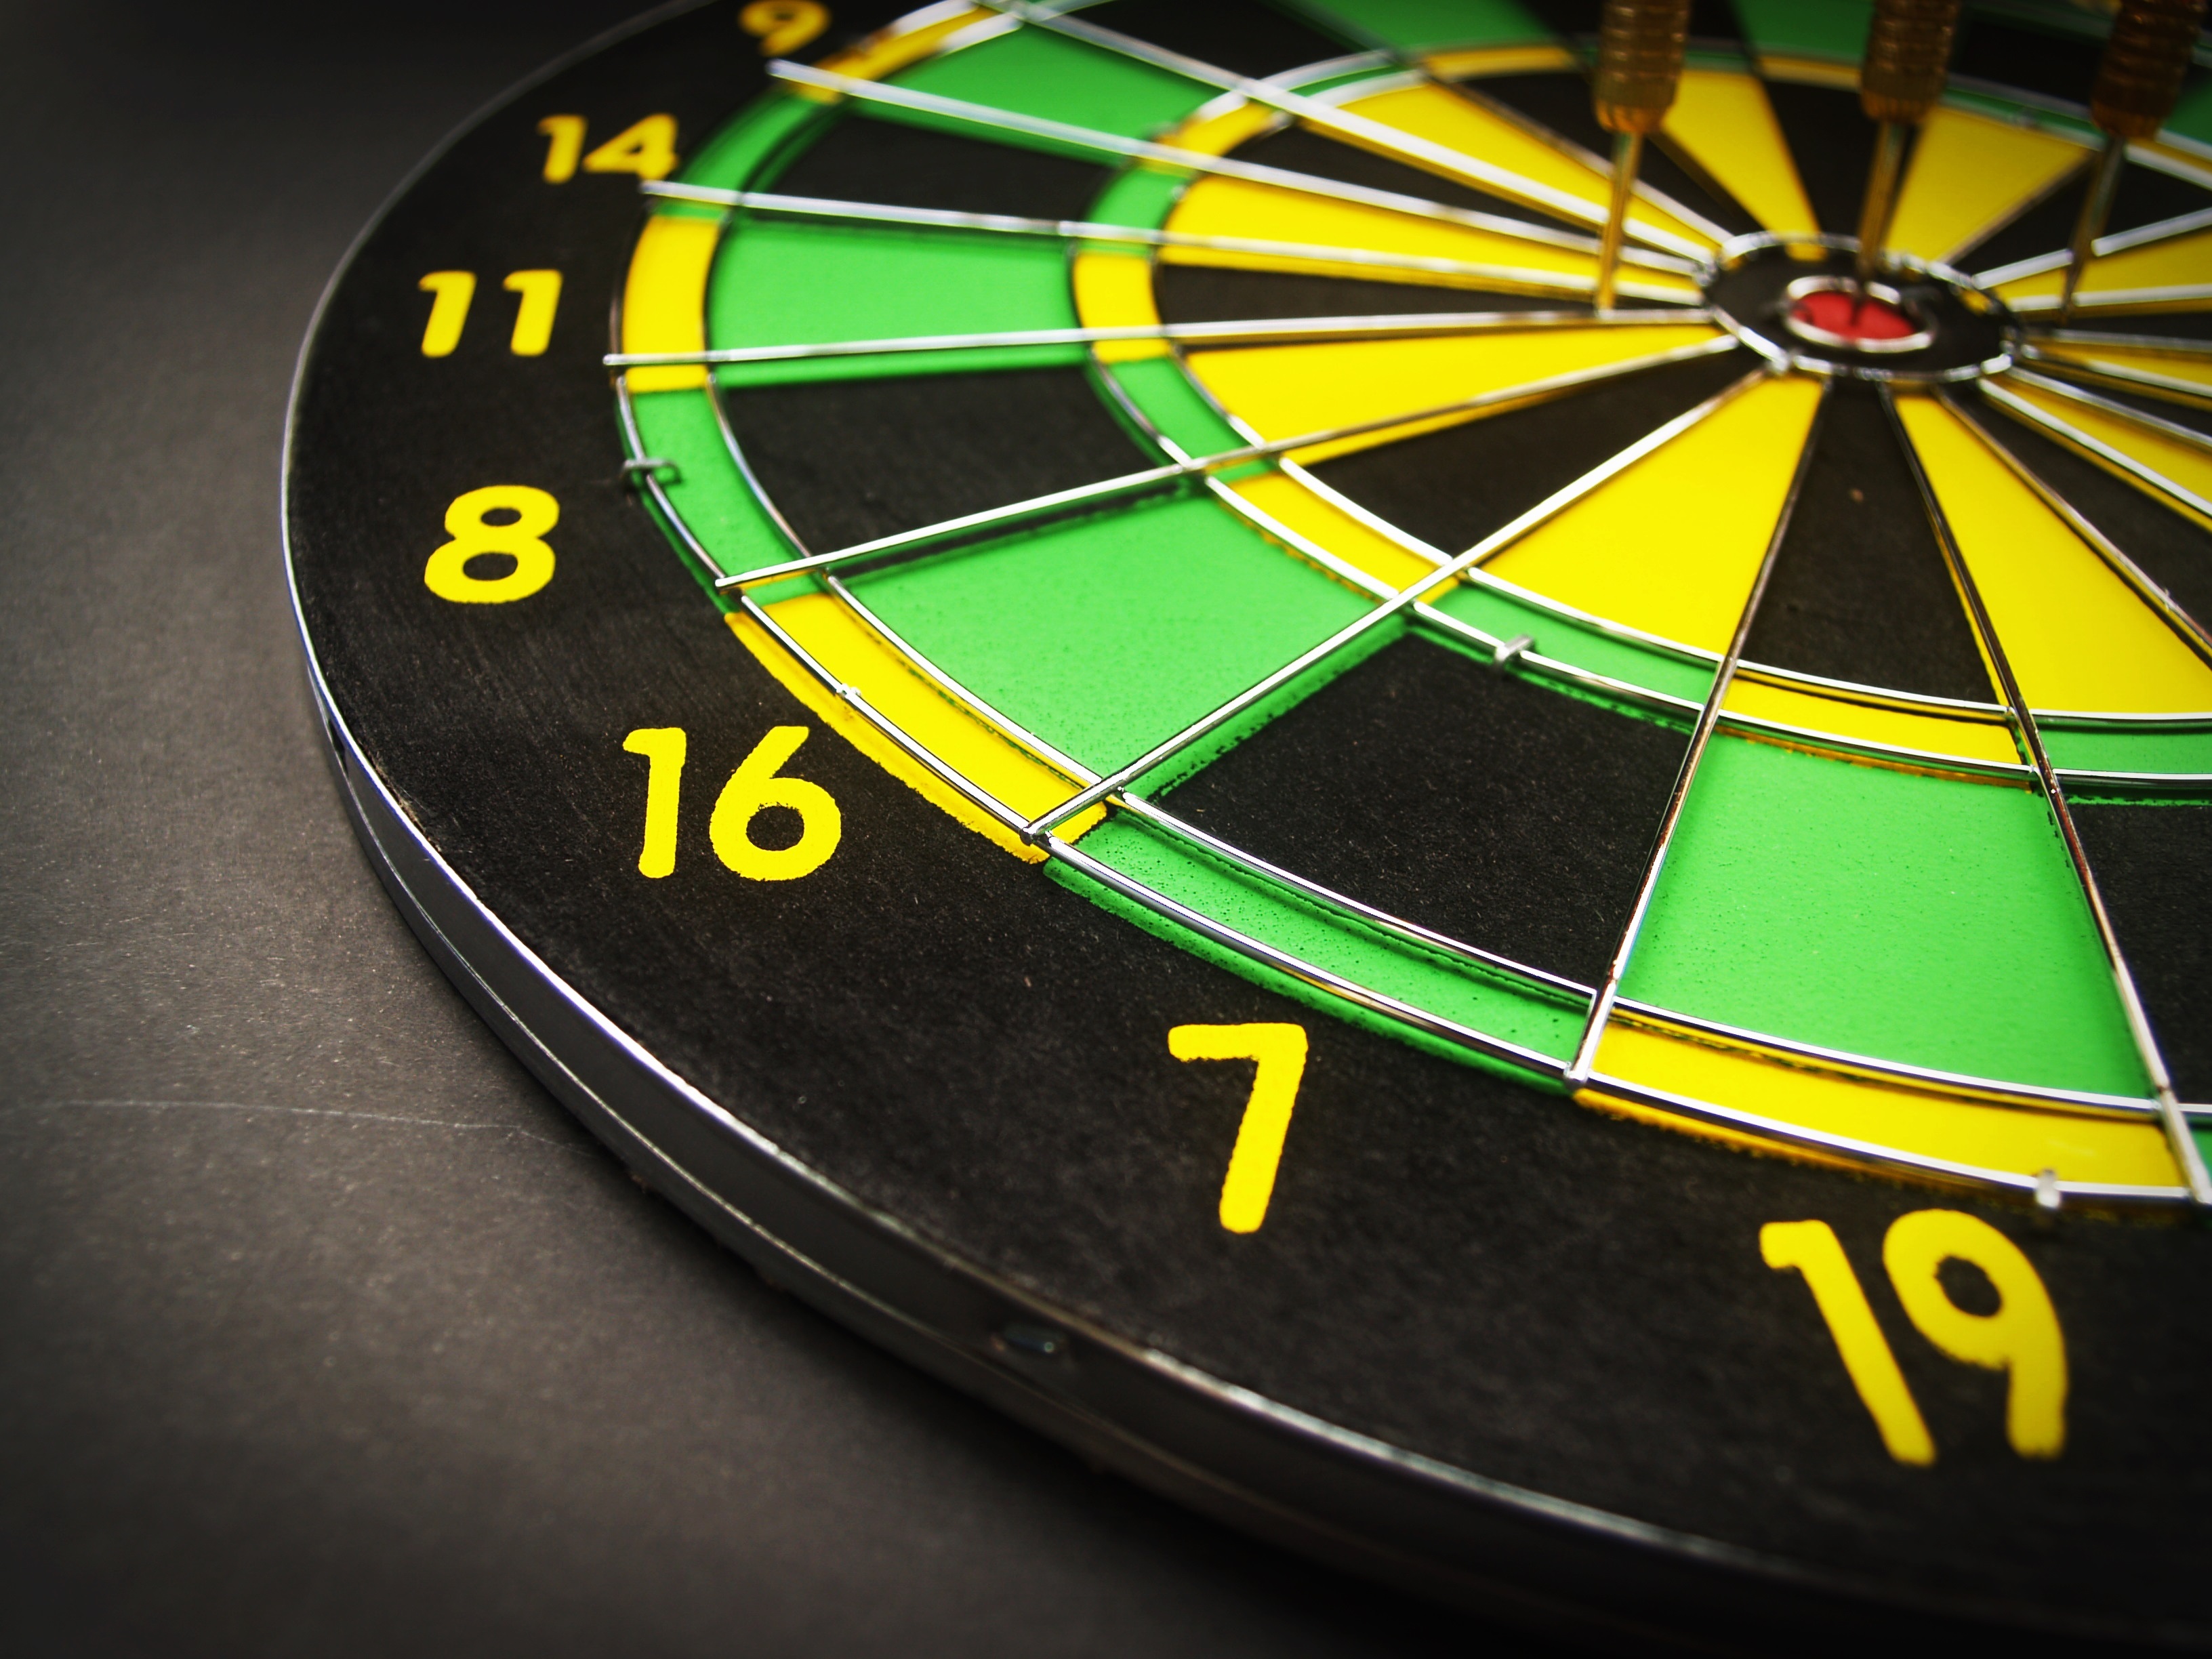
board, wheel, game, recreation, black, point, closeup, skill, goal, circle, hipster, close up, throw, bull, competition, arrow, one, focus, sports, single, eye, strategy, shot, center, s, games, luck, perfection, winner, selective, target, aim, victory, darts, success, perfect, score, winning, achievement, aiming, accuracy, hit, dart, successful, achieve, precise, bullseye, dartboard, sisal, indoor games and sports, carom billiards